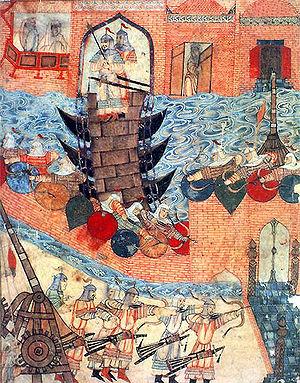
Bagdad ou Baghdad est la capitale de l’Irak et de la province de Bagdad. Elle est située au centre-Est du pays et est traversée par le Tigre. Ses habitants s'appellent les Bagdadiens.
L'Ilkhanat était un khanat perse créé en 1256 et qui fut dirigé par les Ilkhans, de la maison de Houlagou.